Guérard

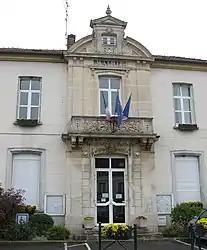
The town hall in Guérard

Guérard is a commune in the Seine-et-Marne department in the Île-de-France region in north-central France.